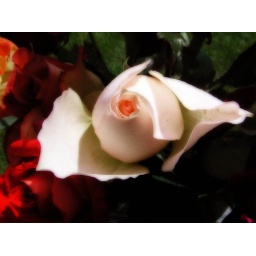
This flower reminds me of a little girl in a new dress, holding out the sides and twirling.